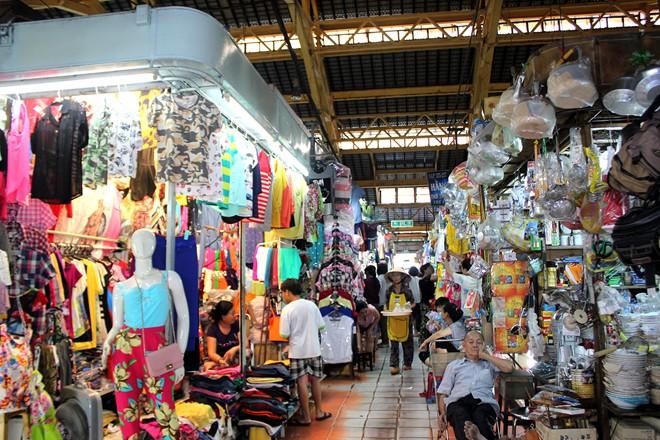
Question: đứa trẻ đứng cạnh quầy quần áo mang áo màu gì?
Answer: mang áo màu trắng